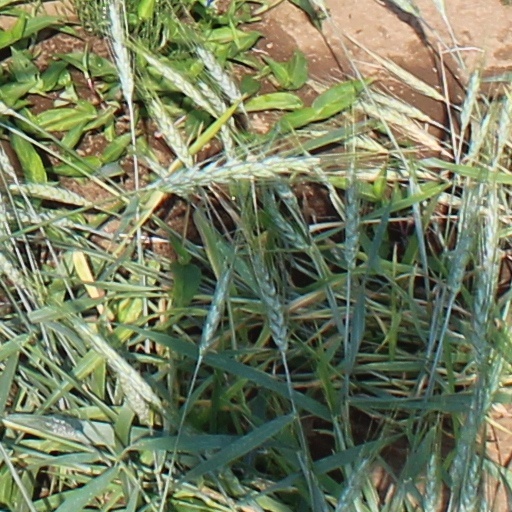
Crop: wheat